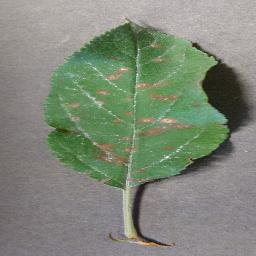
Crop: apple
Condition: cedar_rust